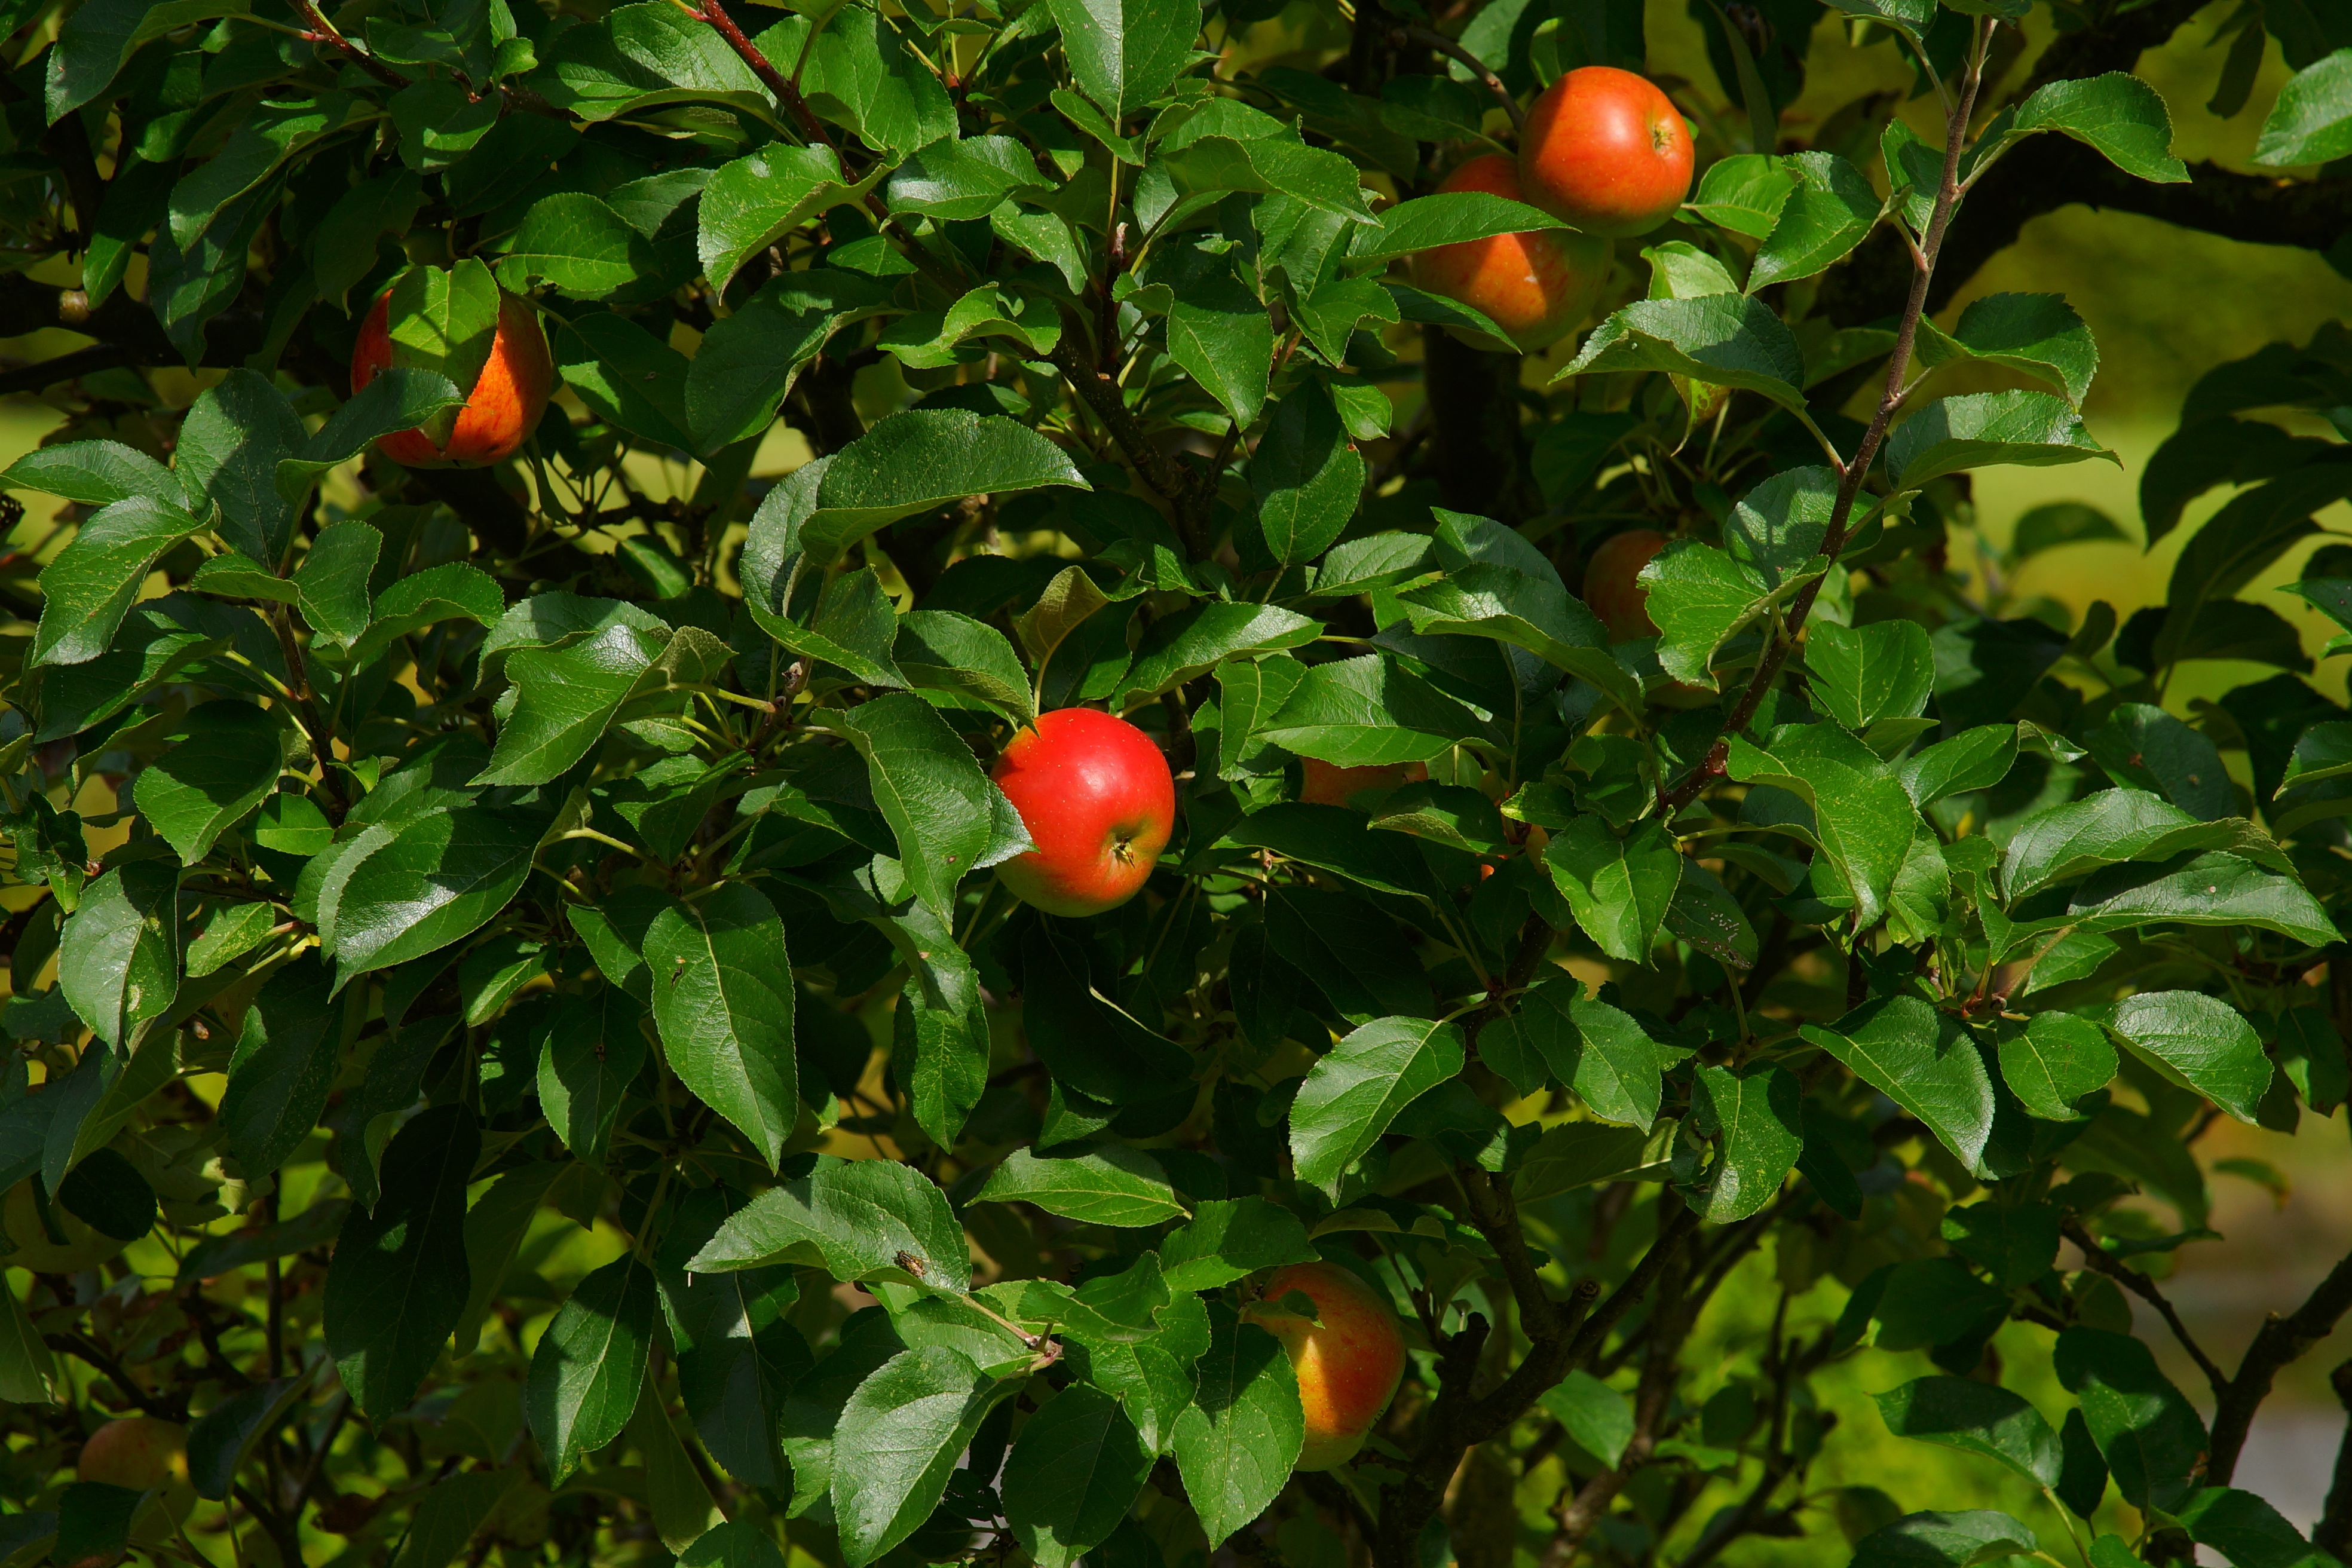
apple, tree, nature, branch, plant, fruit, flower, food, produce, autumn, healthy, close, flora, delicious, red apple, leaves, shrub, apple tree, kernobstgewaechs, flowering plant, rose family, acerola, malpighia, front yard, bitter orange, land plant